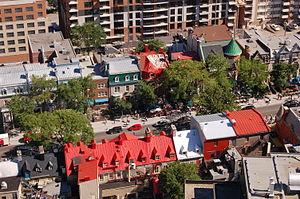
La Grande Allée est une des artères les plus célèbres de Québec.
Le Cosmos est une chaîne de restaurants établie à Québec depuis 1994.